The Egyptian Halls

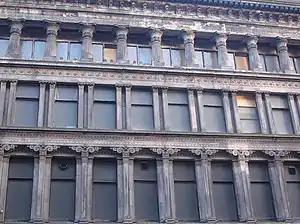
The Egyptian Halls frontage on Union Street

The Egyptian Halls is a category A listed building at 84–100 Union Street, Glasgow, Scotland. It was built between 1870–72 and designed by Alexander "Greek" Thomson. Other than some retailers on the ground floor, the building is currently unoccupied and despite several attempts at restoration, it remains in a perilous state. As of March 2024 it was reported the building, now covered in scaffolding for fifteen years, was for sale.